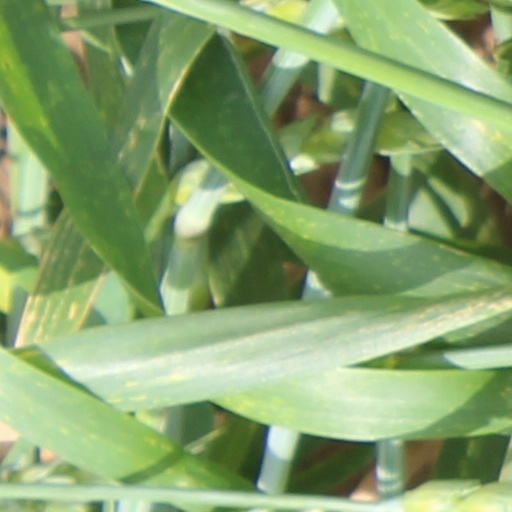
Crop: wheat